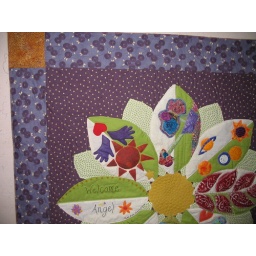
each appliqued flower petal was done by a different person